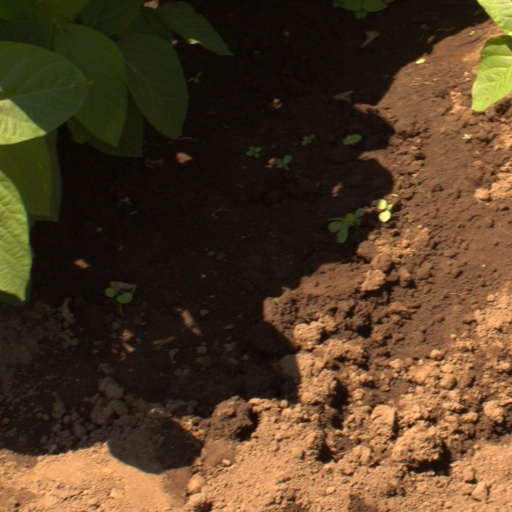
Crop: soybean